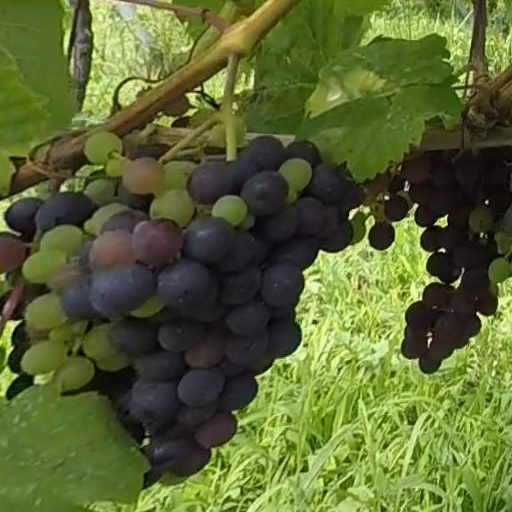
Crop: grape